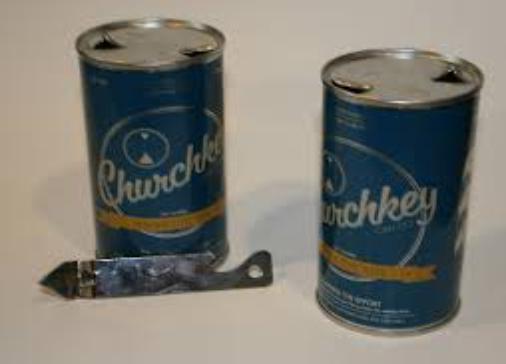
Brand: Churchkey Can
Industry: Clothes